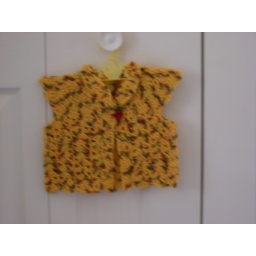
I plan to put a little red turtle neck underneath this little vest. It's about a 3-6 month size.